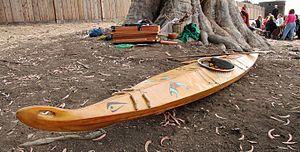
Un kayak aléoute est un type de kayak traditionnel allant de une à trois places, spécifique aux Aléoutes. Il sert traditionnellement de moyen de transport et de chasse.